Moschettieri del Duce

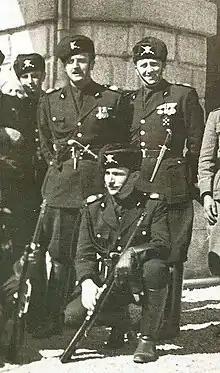
Members of the "Moschettieri del Duce"

The Moschettieri del Duce ("Musketeers of the Duce") were an elite unit of the Volunteer Militia for National Security, who served as Benito Mussolini's honor guard at Palazzo Venezia and during military parades and Fascist ceremonies, similar to what the Corazzieri were to the King. They also provided internal security during the meetings of the Grand Council of Fascism.